Private Eye

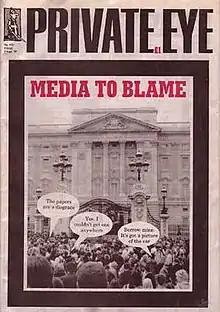
The front cover of the "Diana issue", number 932, in September 1997

"Private Eye" has traditionally lagged other magazines in adopting new typesetting and printing technologies. At the start, it was laid out with scissors and paste and typed on three IBM Electric typewriters—italics, pica and elite—lending an amateurish look to the pages. For some years after layout tools became available the magazine retained this technique to maintain its look, although the three older typewriters were replaced with an IBM composer. Today the magazine is still predominantly in black and white (though the cover and some cartoons inside appear in colour) and there is more text and less white space than is typical for a modern magazine. Much of the text is printed in the standard Times New Roman font. The former "Colour Section" was printed in black and white like the rest of the magazine: only the content was colourful.